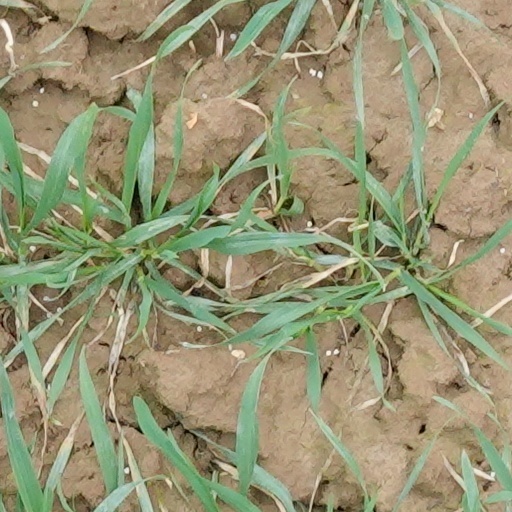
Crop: wheat